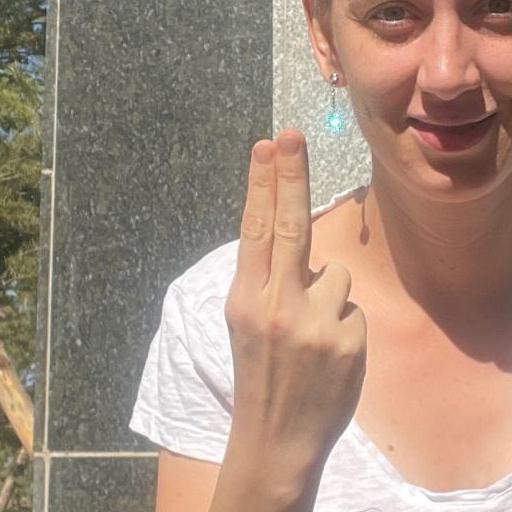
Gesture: two_up_inverted